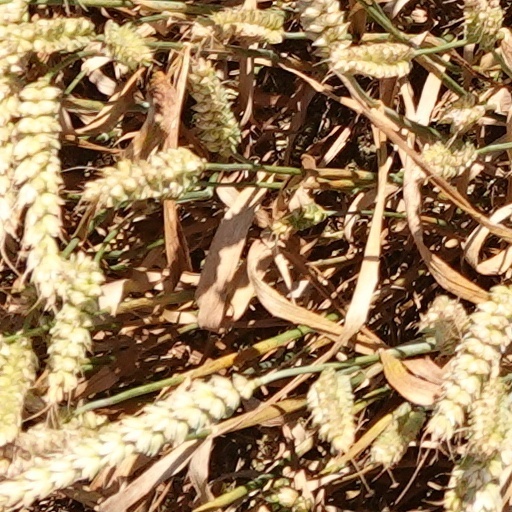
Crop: wheat